Oak Hall Historic District

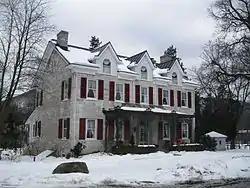
The Irvin Mansion in the district in 2013

The Oak Hall Historic District is a national historic district that is located in Oak Hall, College Township, Centre County, Pennsylvania.